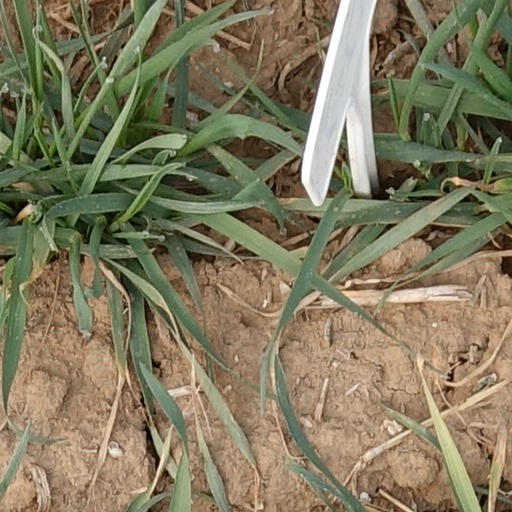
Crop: wheat